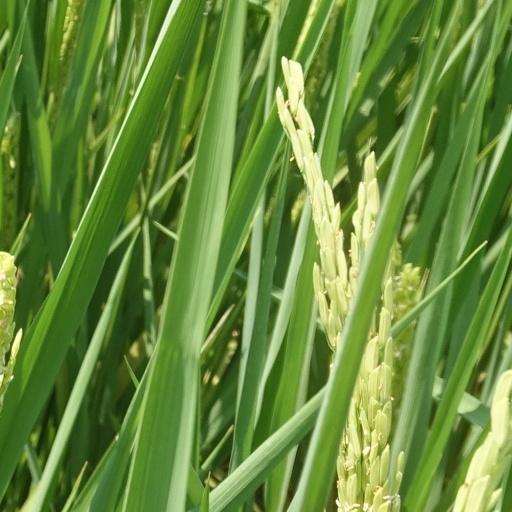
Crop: rice